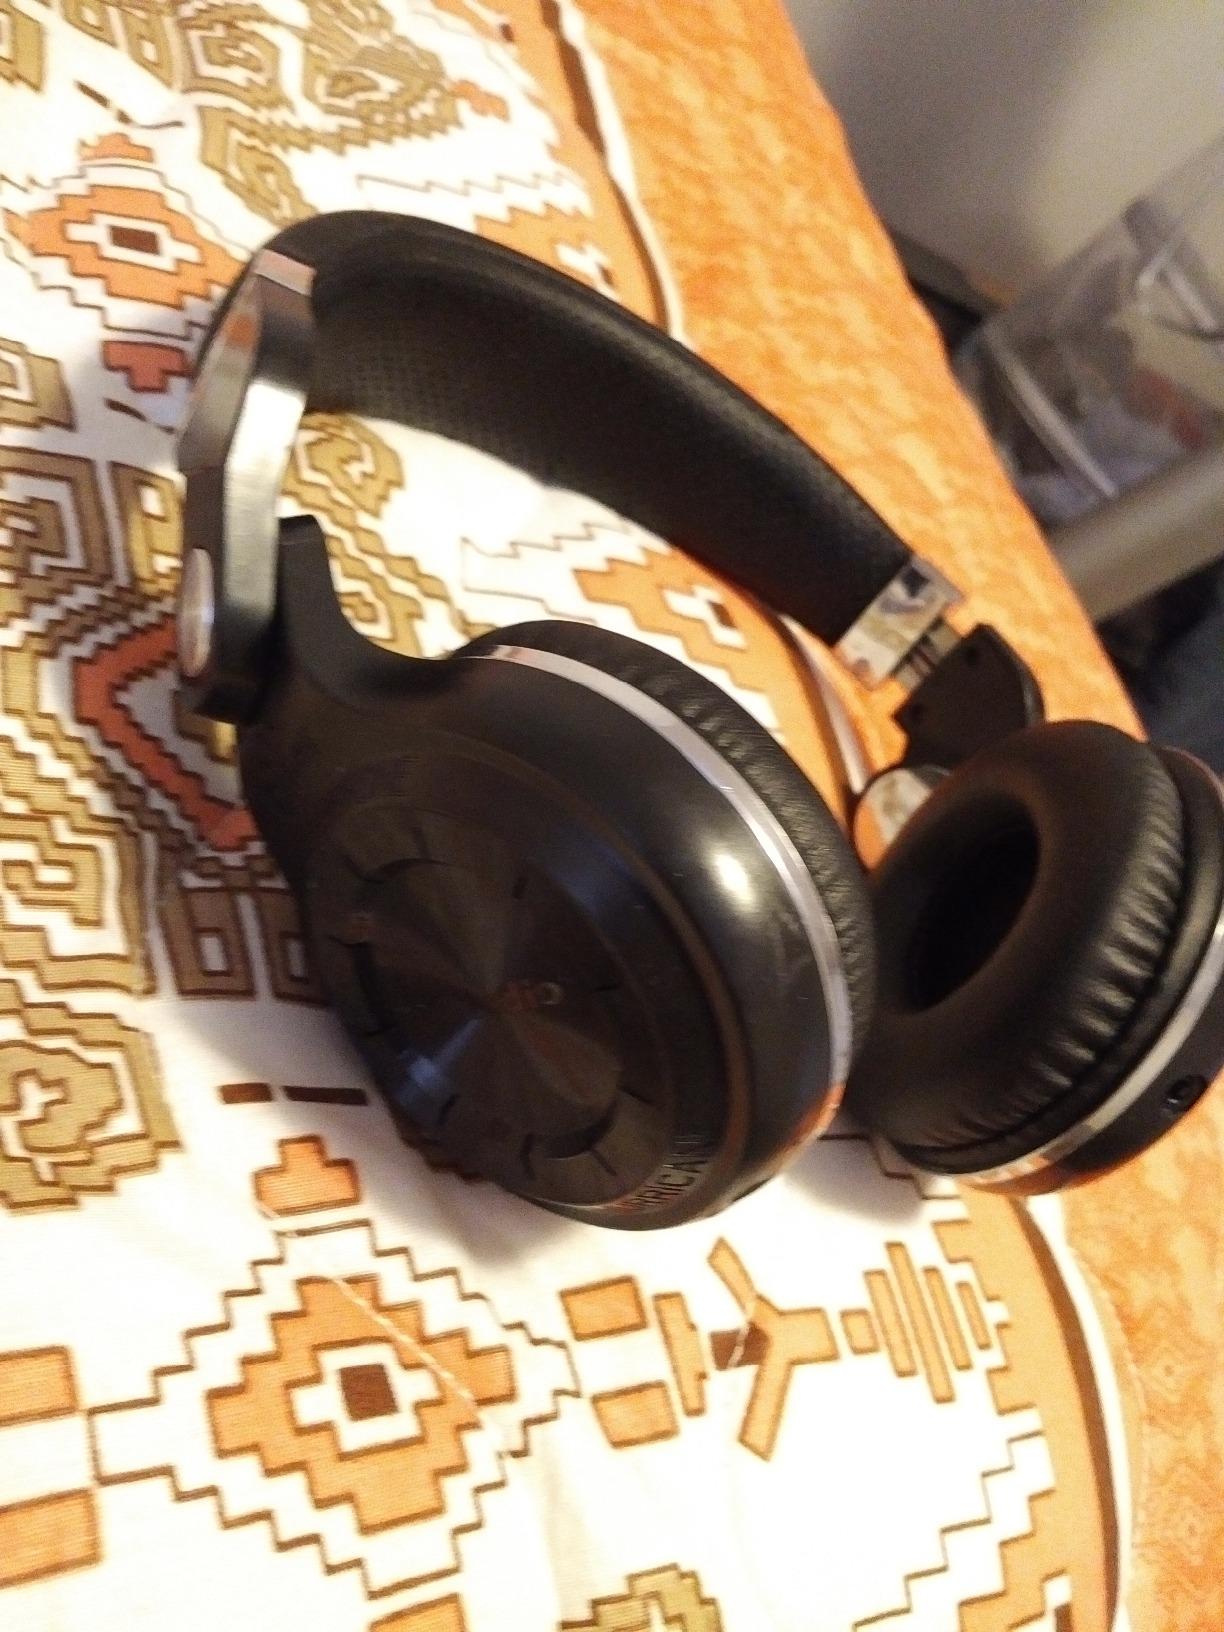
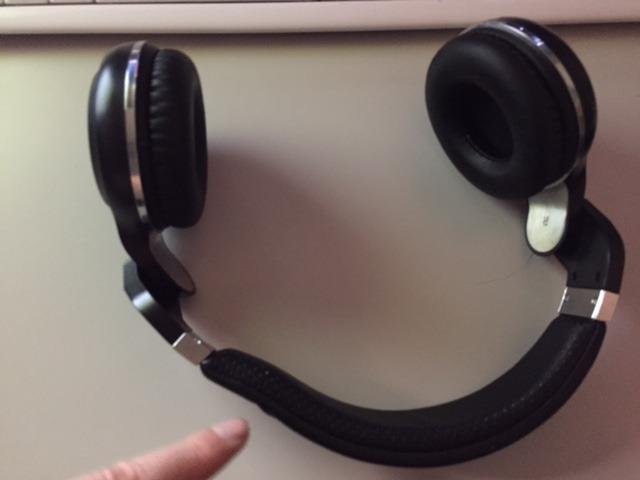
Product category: headphones
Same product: yes